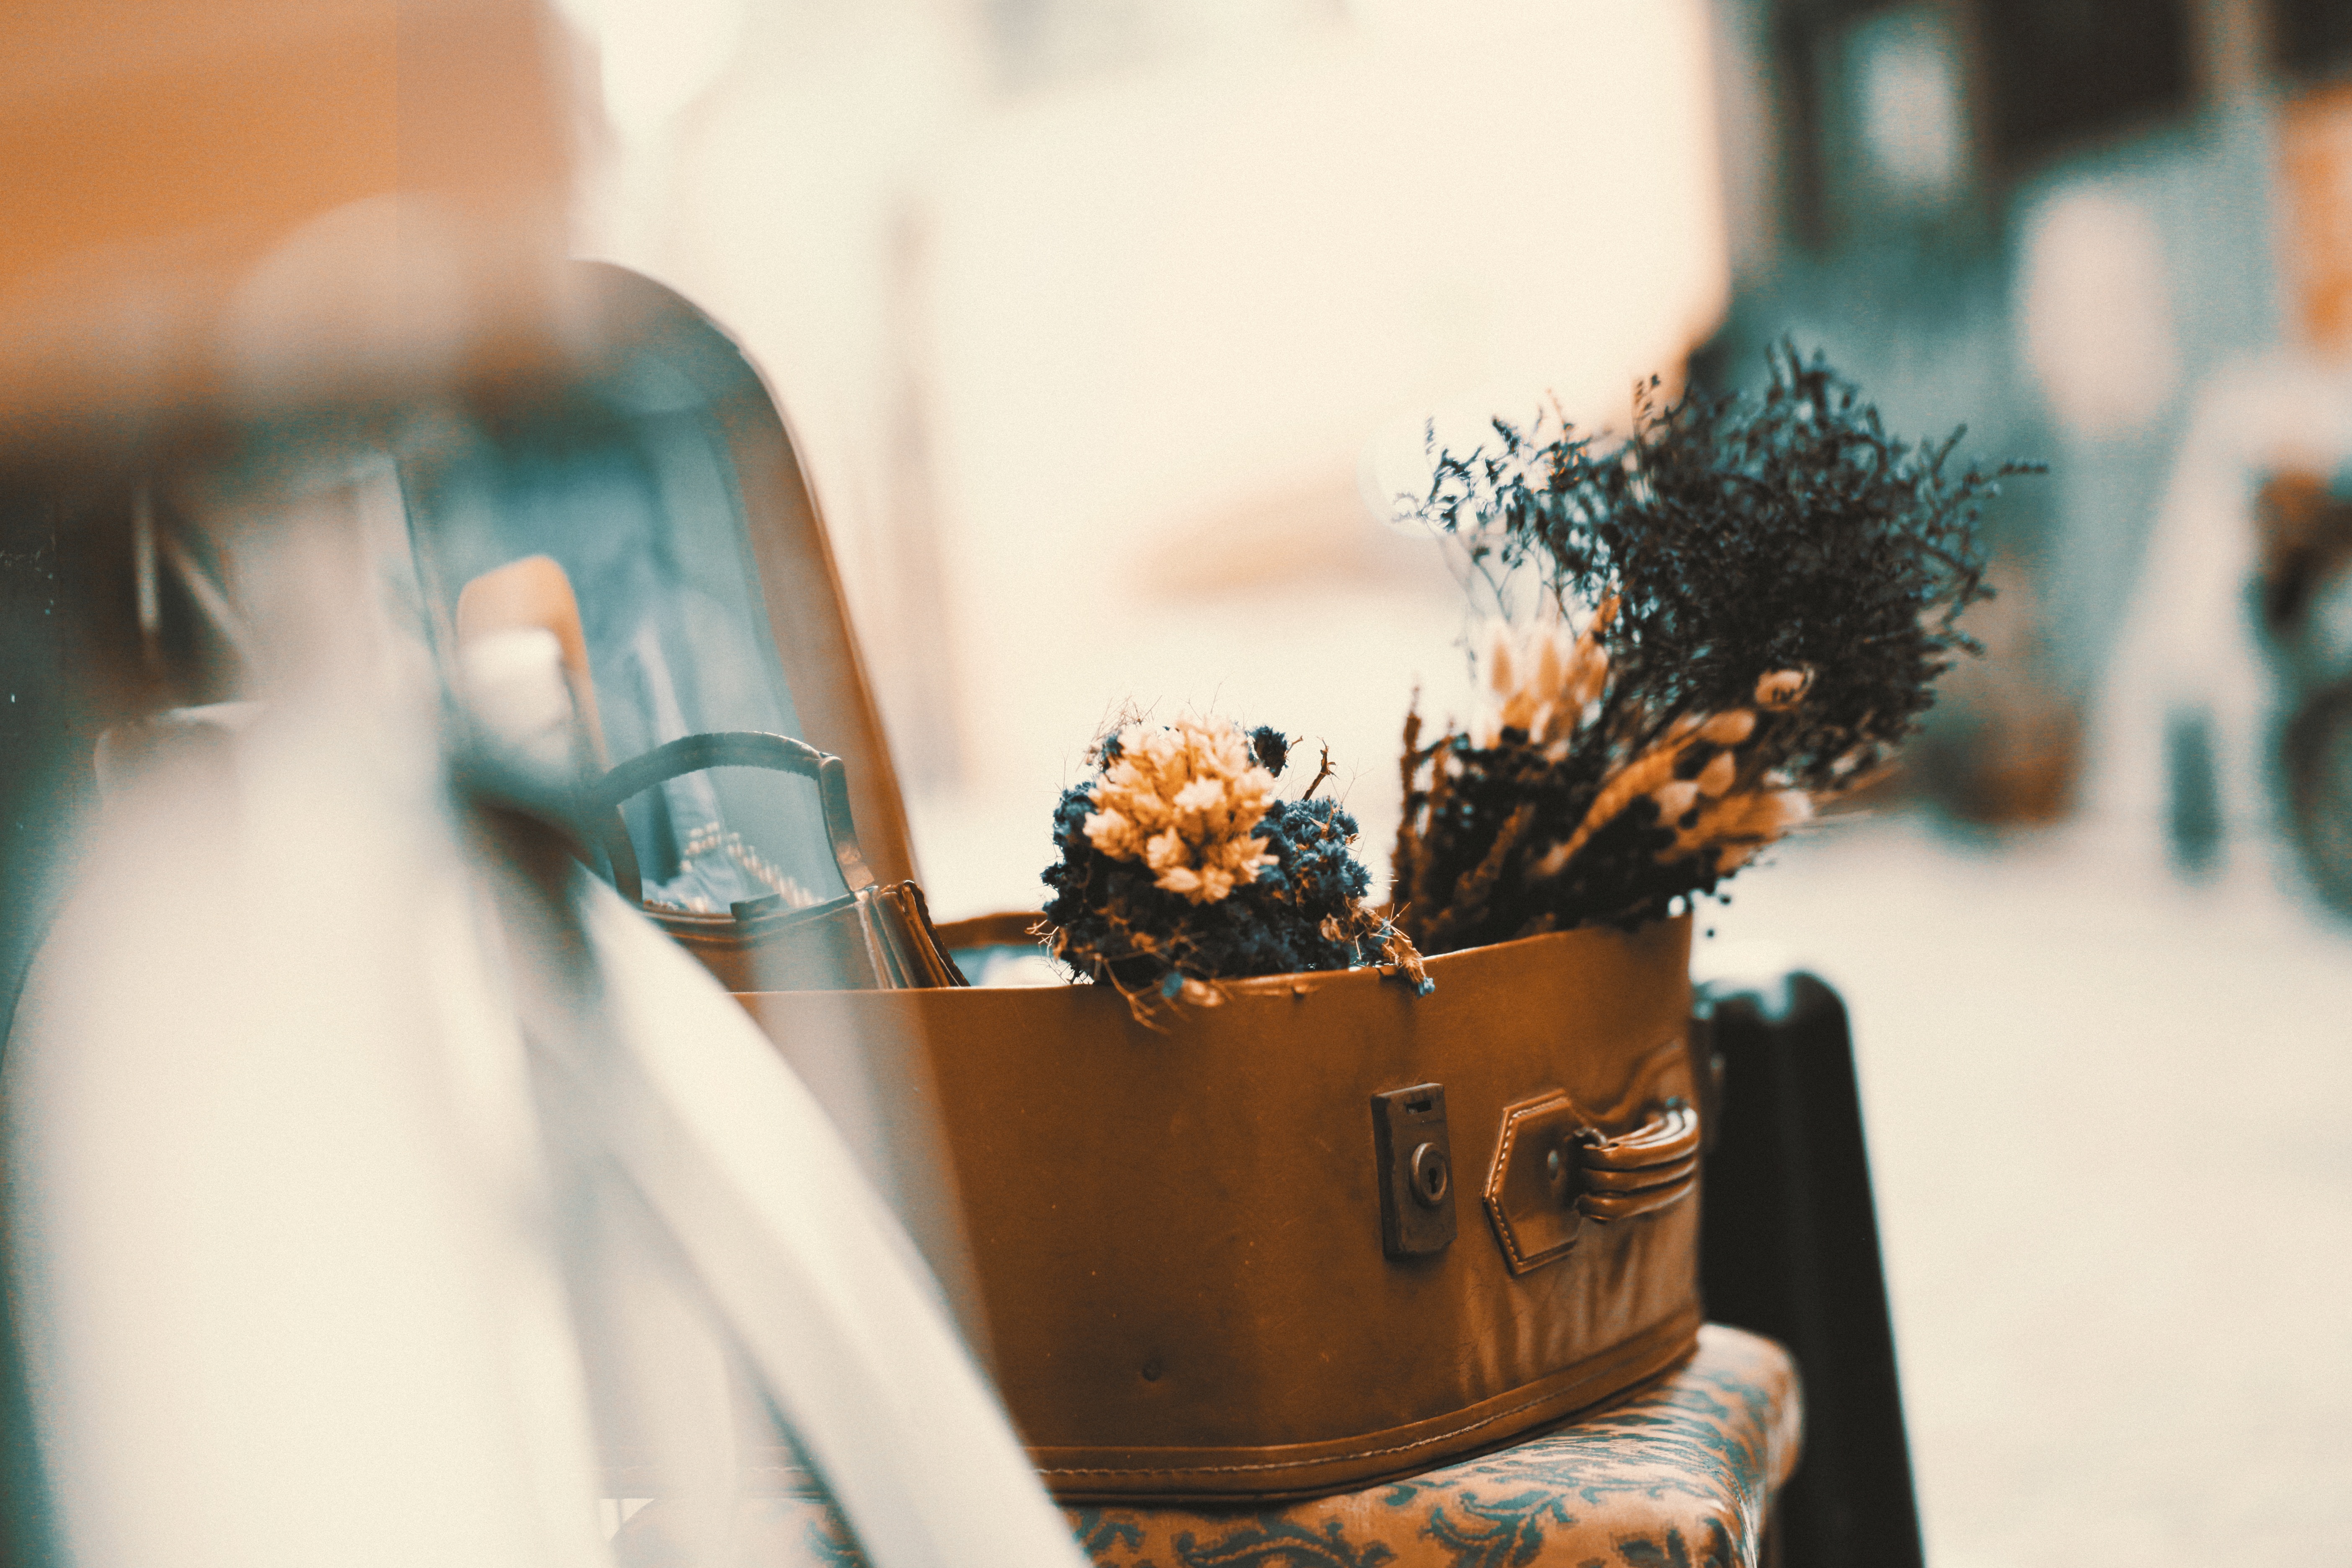
photography, vintage, retro, flower, old, love, spring, color, nostalgia, blue, wedding, ceremony, photograph, beauty, istanbul, history, the forgotten